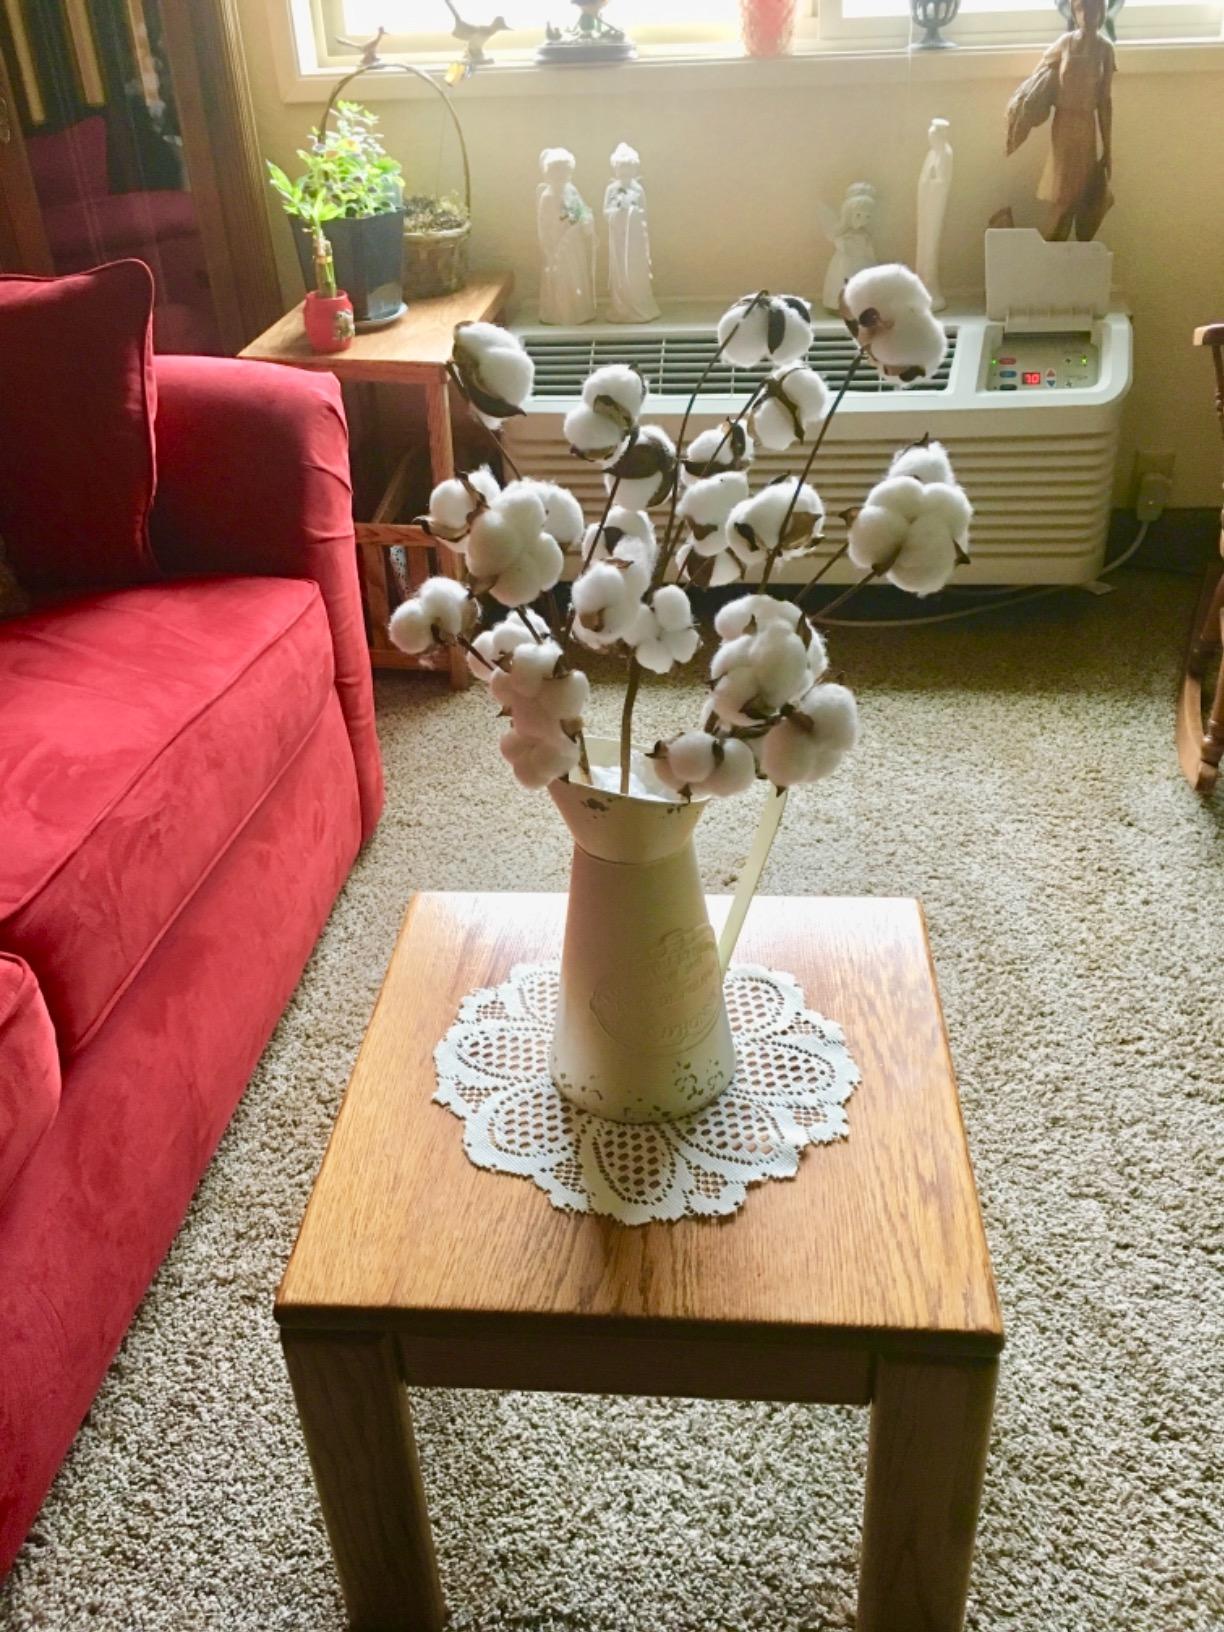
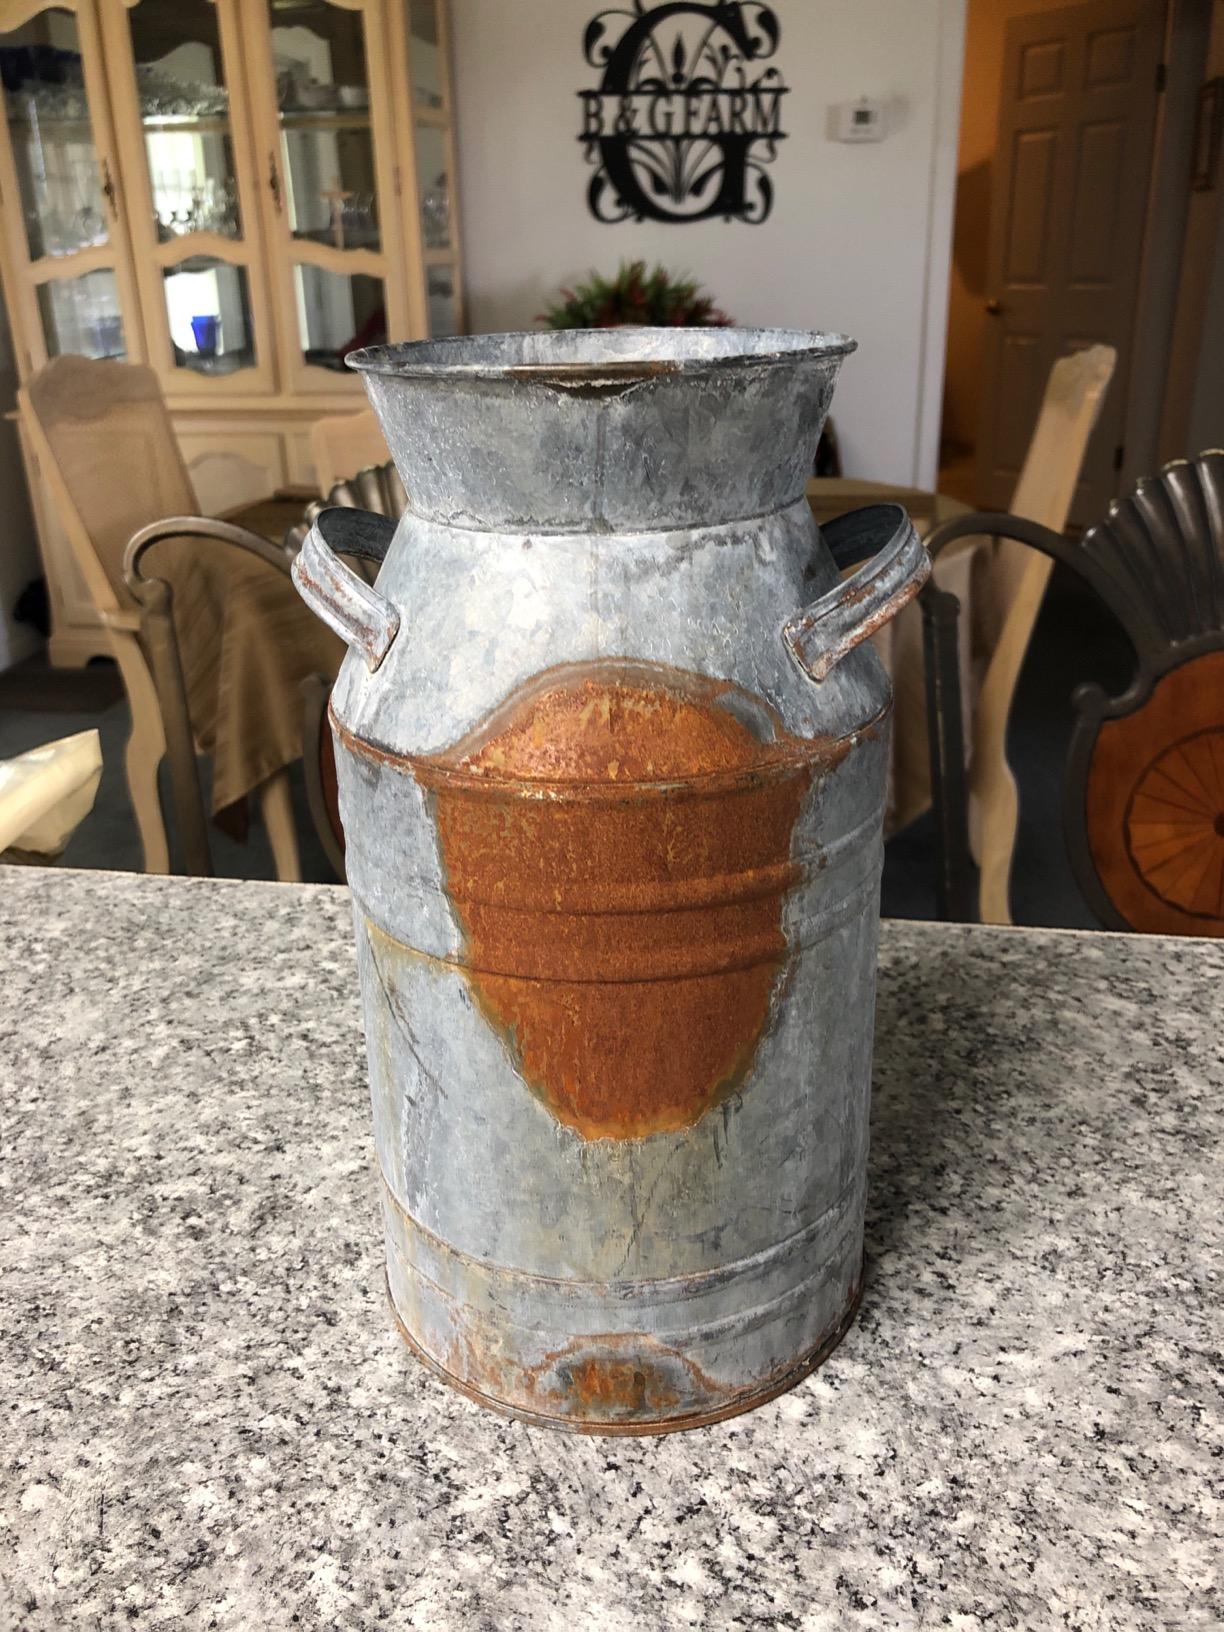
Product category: vase
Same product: no